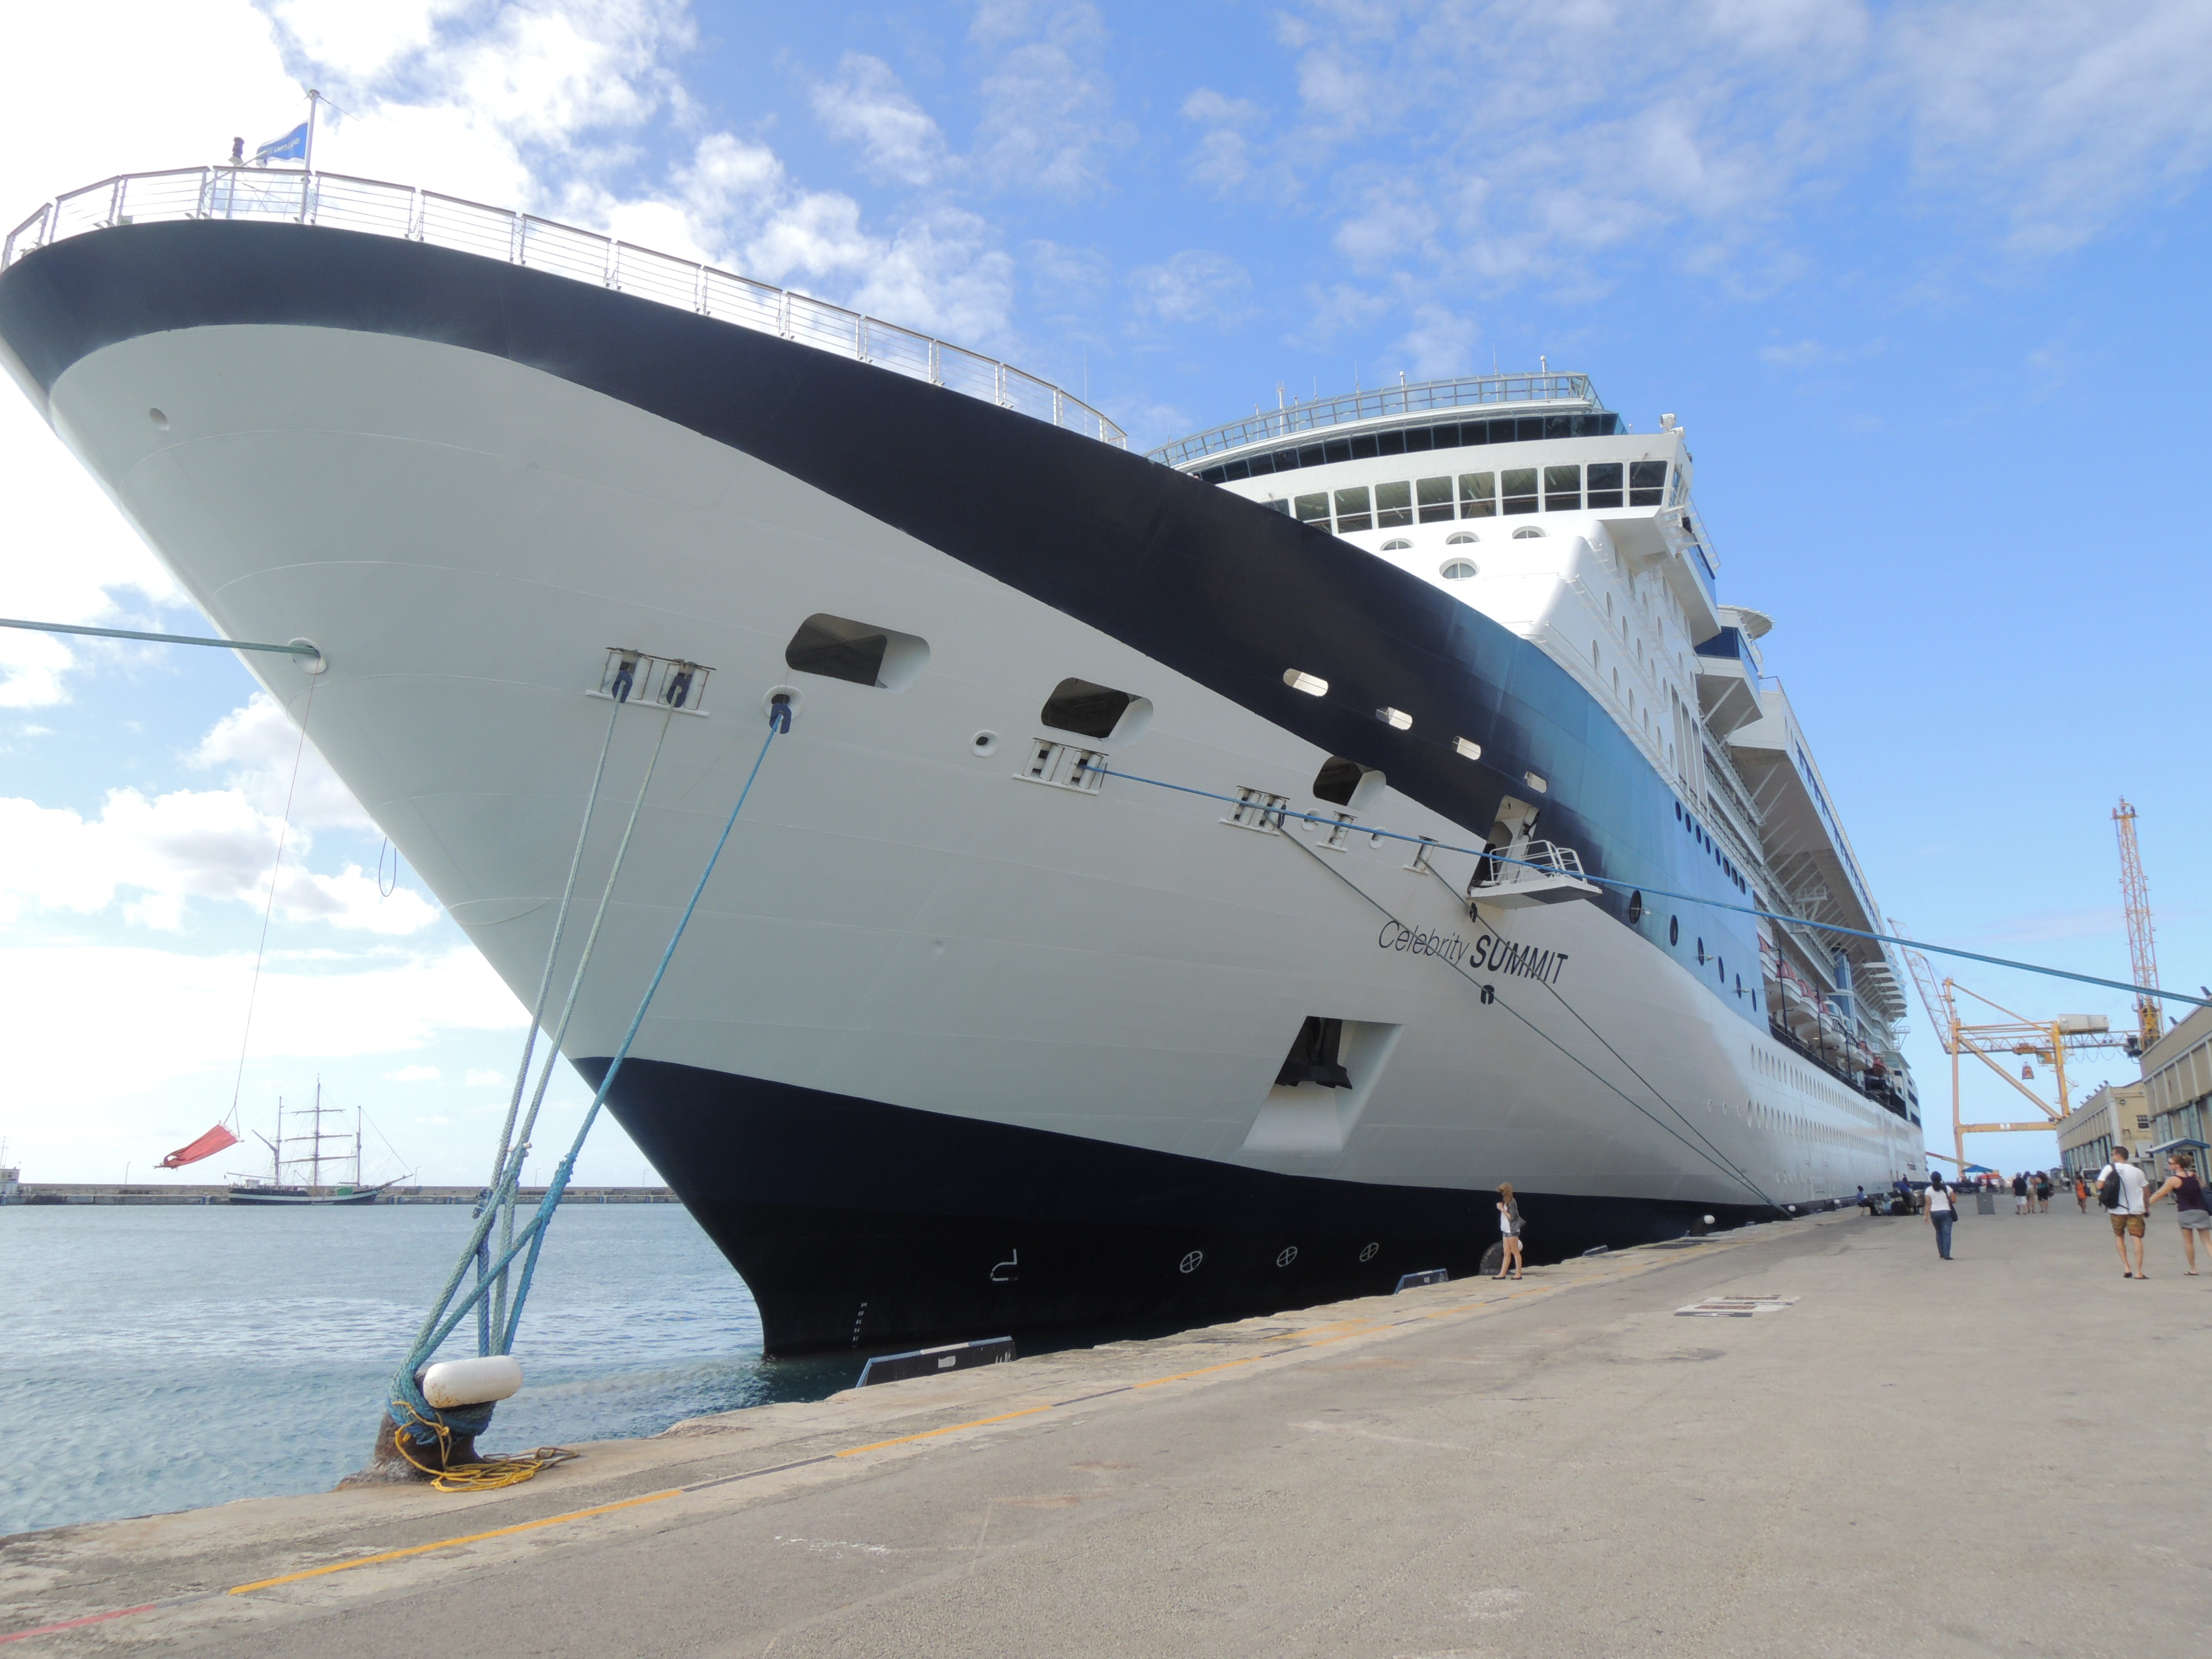
sea, boat, ship, travel, vehicle, yacht, holiday, cruise, ferry, watercraft, cruise ship, top, ecosystem, celebrity, passenger ship, luxury yacht, freight transport, ocean liner